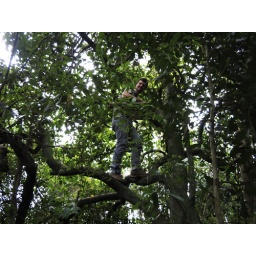
Climbing tree to shake down some grape fruits from a tree in a forest